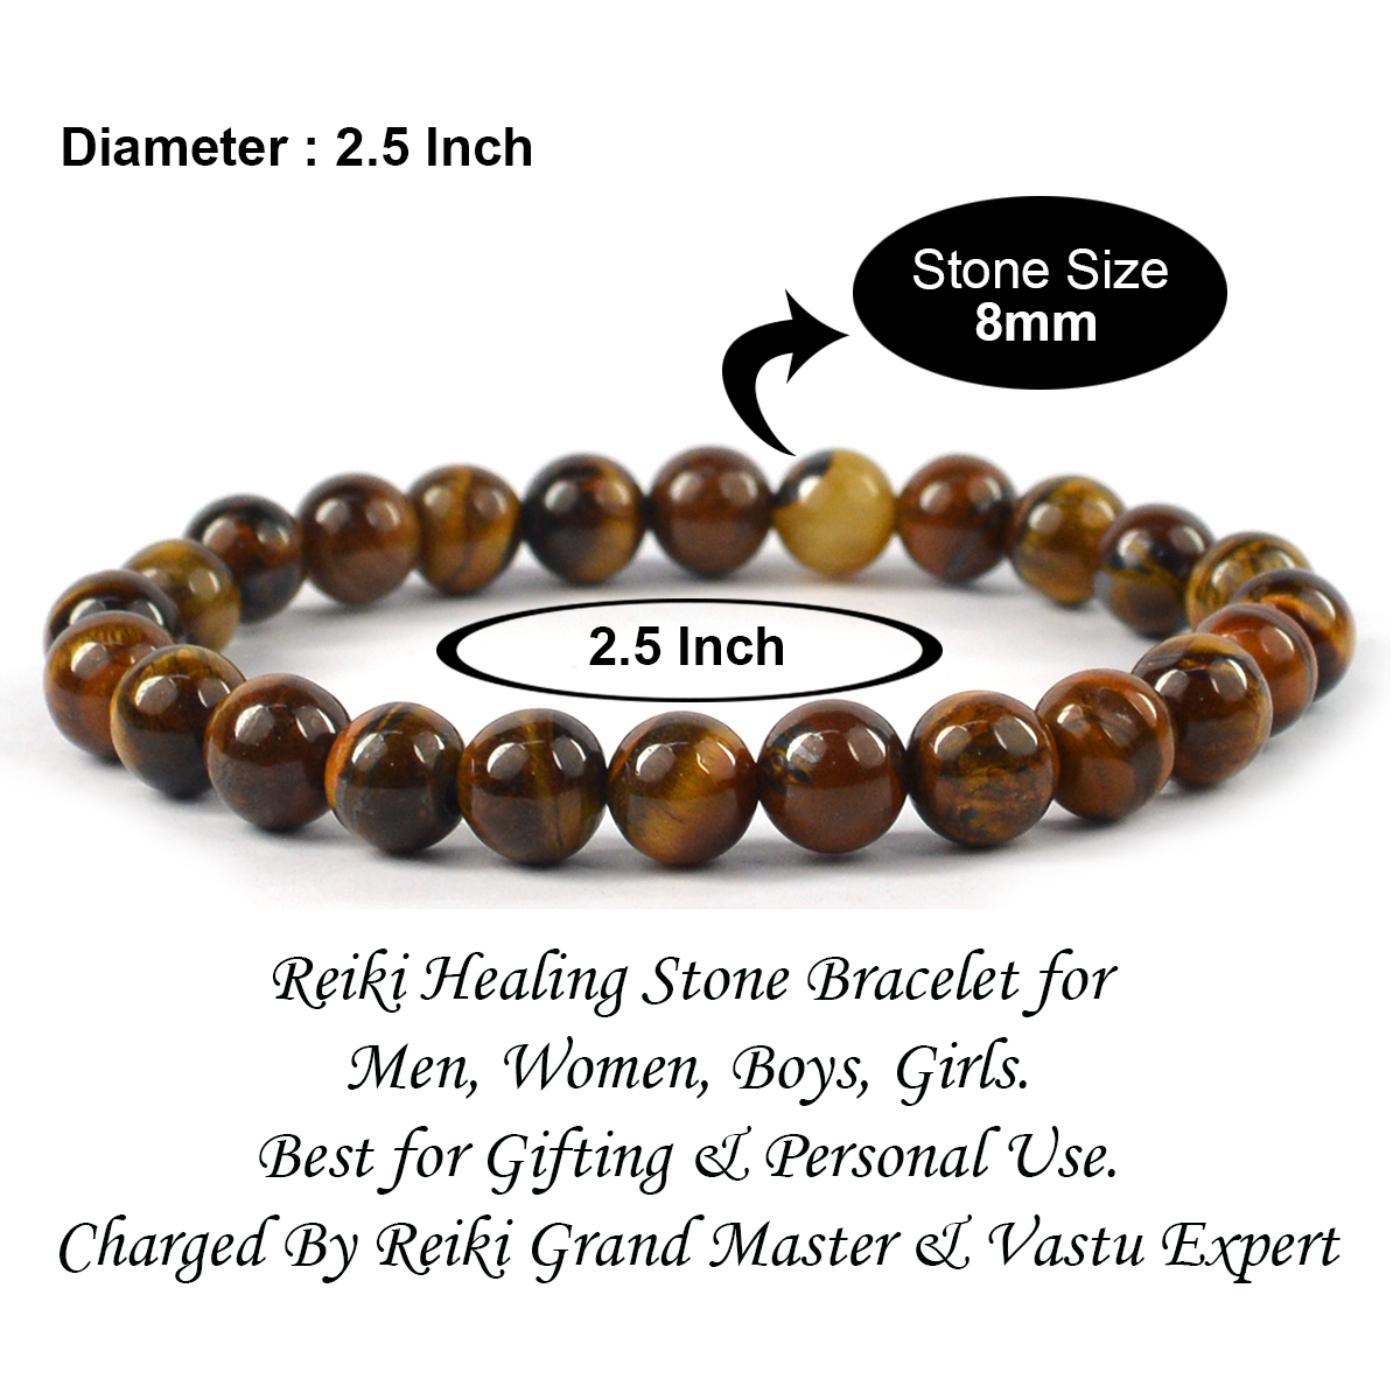
Reiki Crystal Products Tiger Eye Certified Bracelet Round Bead 6 mm Bracelet for Reiki And Crystal Healing
Type: Bracelets & Bangles
Brand: Reiki Crystal Products
Price: Rs. 499
Stretchable Elastic Handmade Natural Crystal Stone Bracelet | Diameter : 2.5 Inch. | Stone Size - 8 mm | Charged By Reiki Grand Master & Vastu Expert
Features: Stretchable Elastic Handmade Natural Crystal Stone Bracelet | Diameter : 2.5 Inch. | Stone Size - 8 mm | Charged By Reiki Grand Master & Vastu Expert,Natural Healing Stone for Reiki Healing, Crystal Healing, Numerology, Tarot, Astrology, Vastu, Angle Healing & Feng Shui,100% Authentic, Original and Natural Healing Stone / Crystal - small holes, crack marks on the surface or inside the stones are often visible,Material : Natural Healing Stones See Images & Product Description For Healing Properties /Advantages,Stylish Party-Daily-Office-Casual Wear Reiki Healing Stone Bracelet for Men, Women, Boys, Girls. Best for Gifting & Personal Use.
Included: Pack of 1 X Tiger's Eye_8mm_Certified_Bracelet